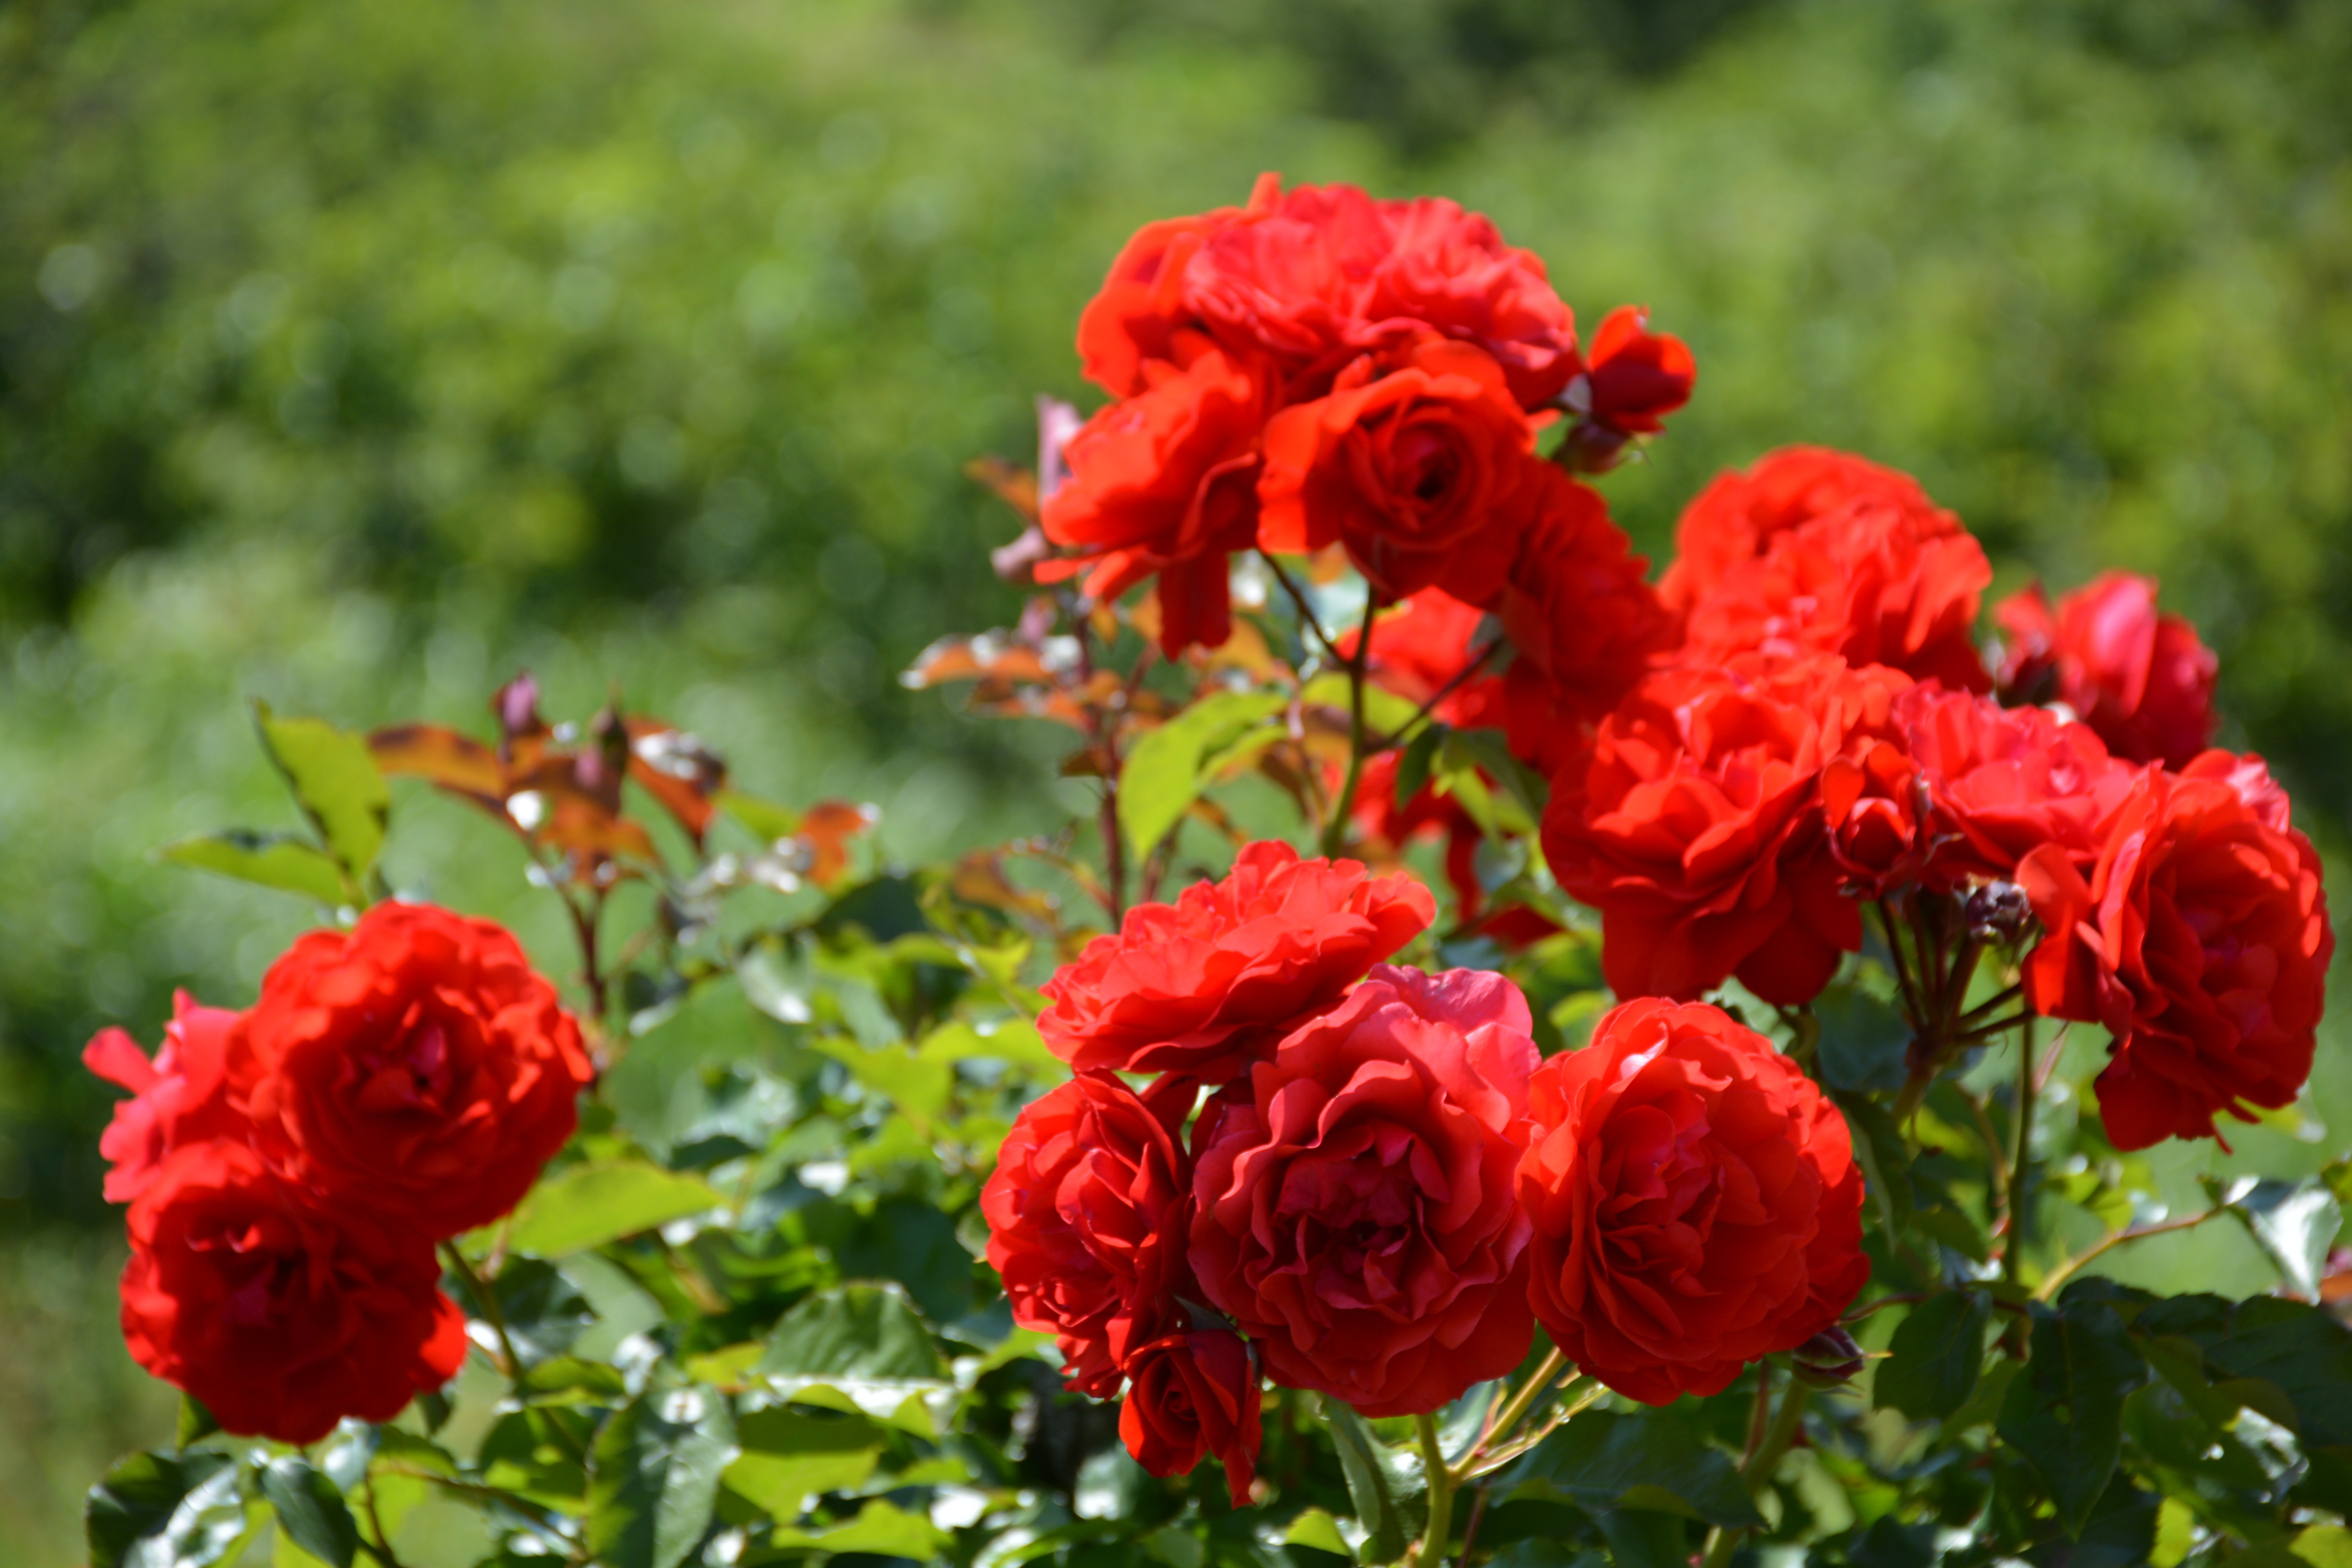
plant, flower, petal, rose, red, botany, flora, shrub, floribunda, rose garden, flowering plant, garden roses, rose family, red roses, annual plant, land plant